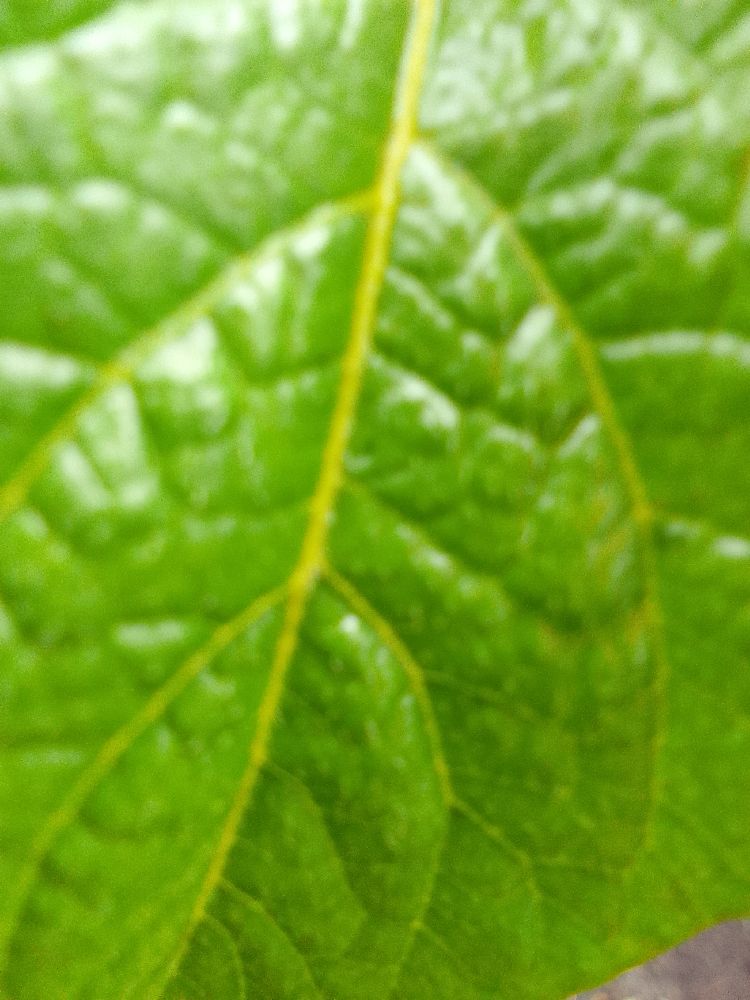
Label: Healthy